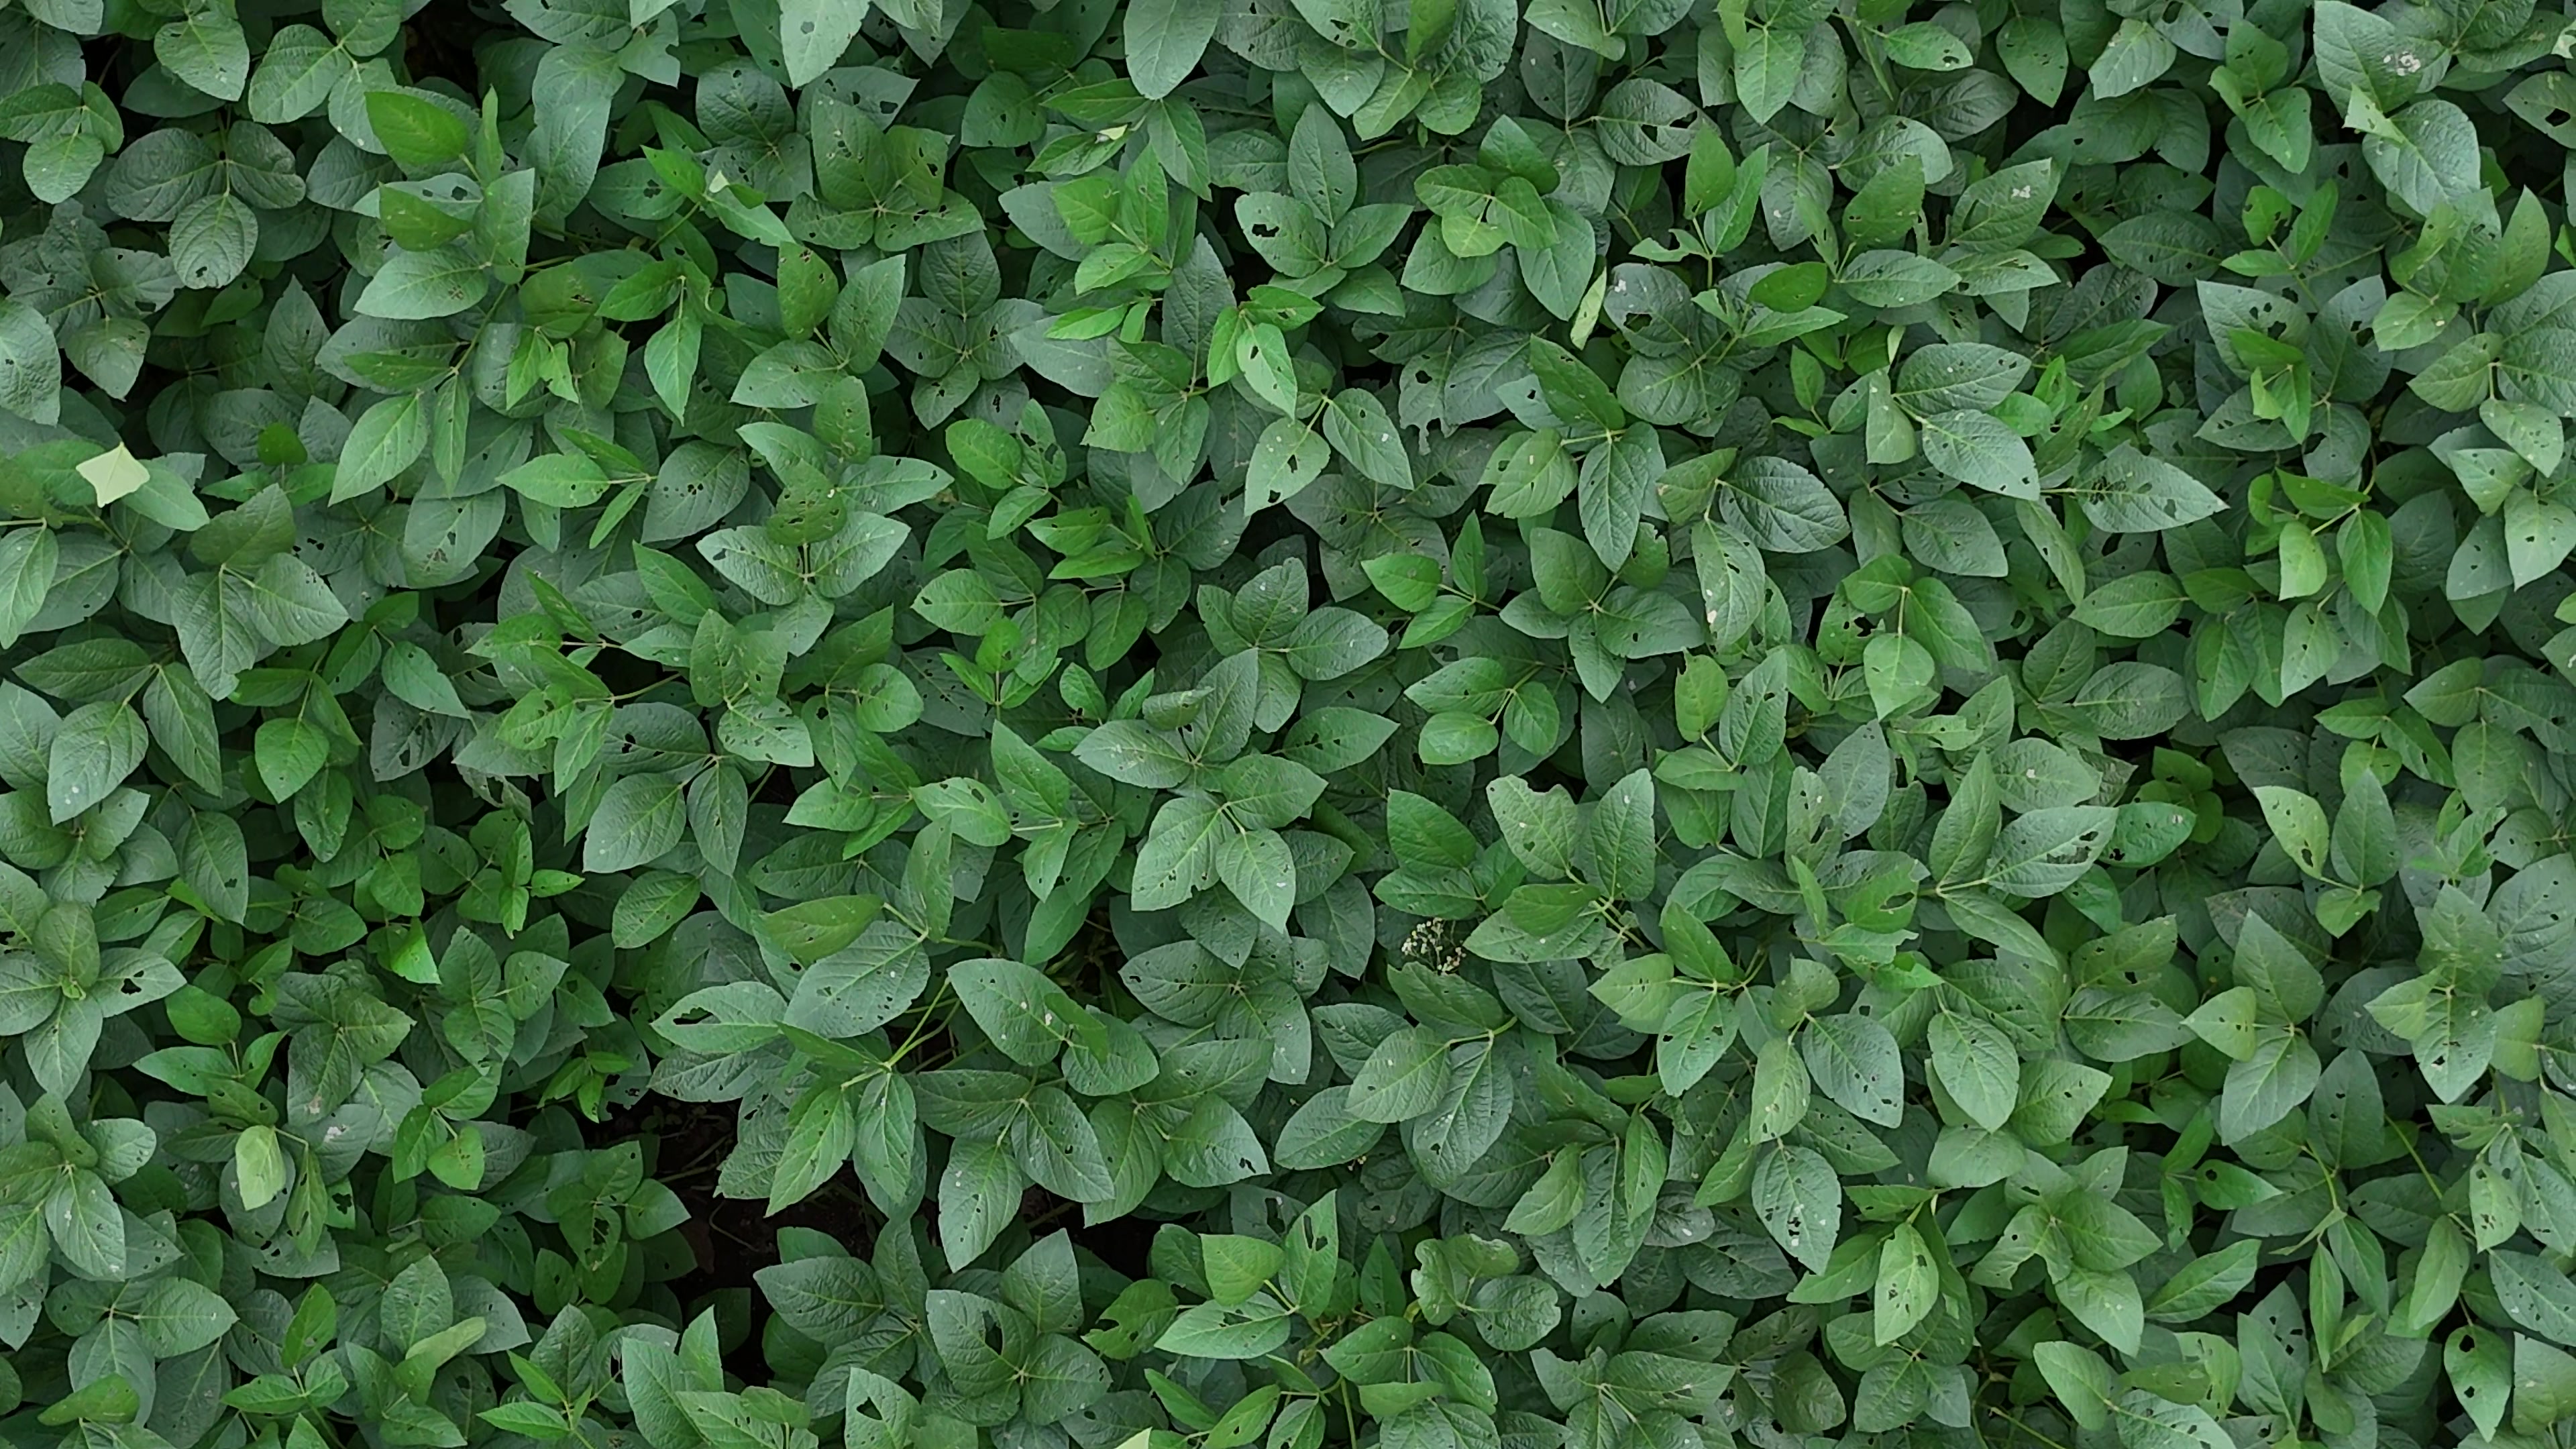
Label: Semilooper_Pest